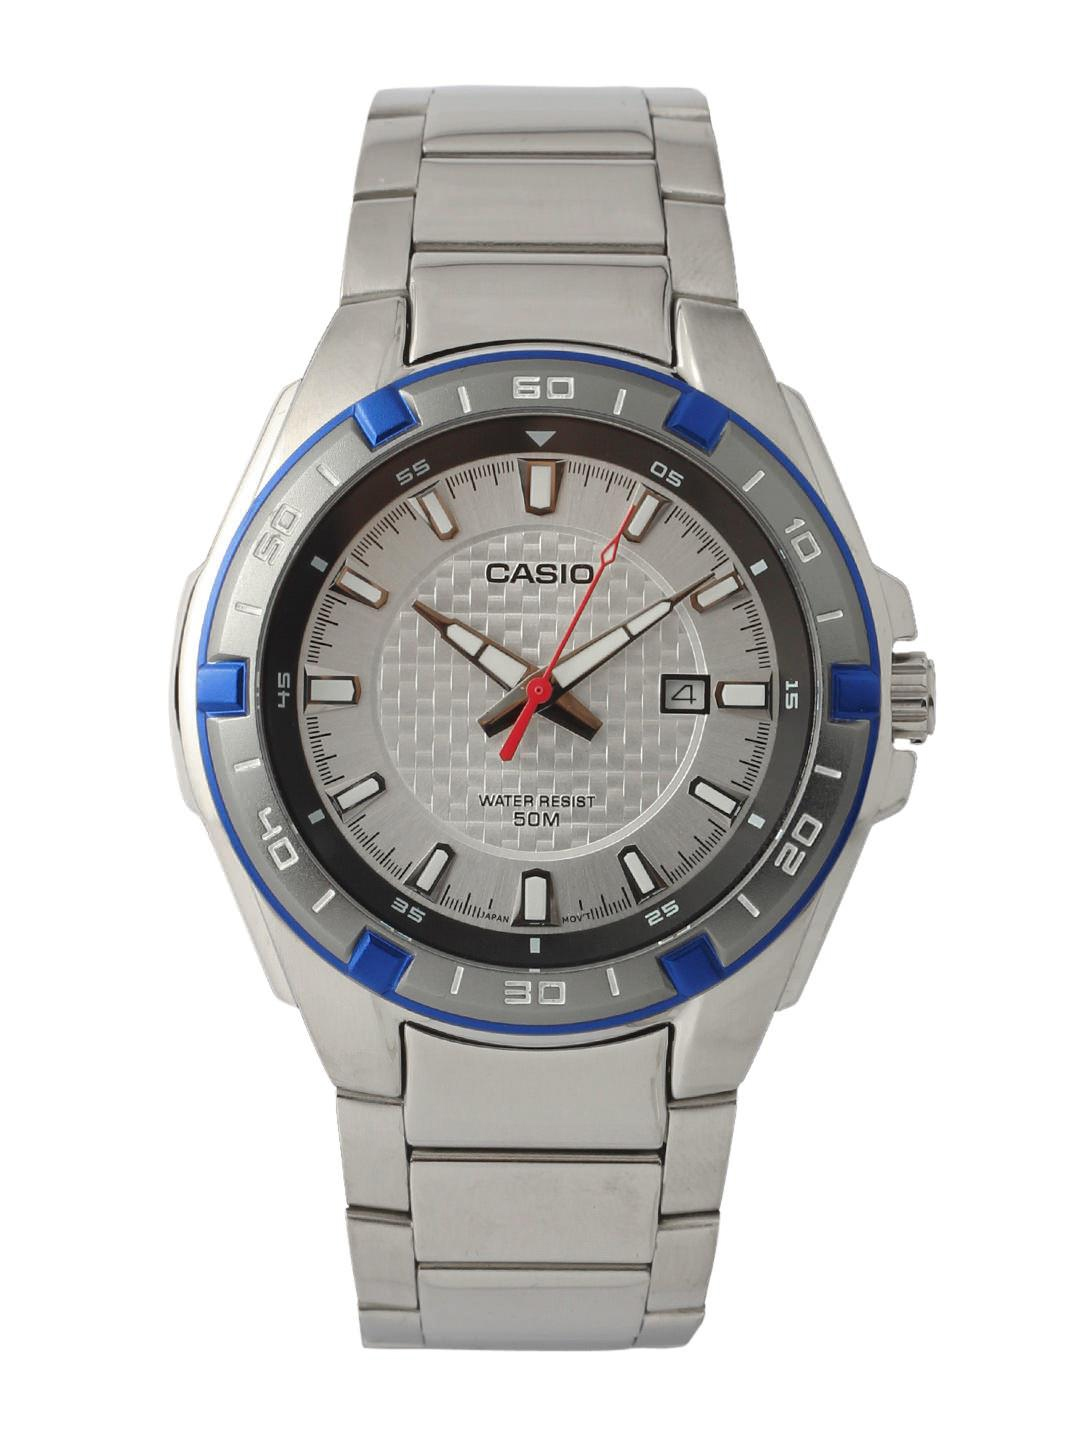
CASIO Enticer Men Grey Dial Analogue Watch A521
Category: Accessories / Watches / Watches
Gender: Men
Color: Silver
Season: Winter 2016
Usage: Casual